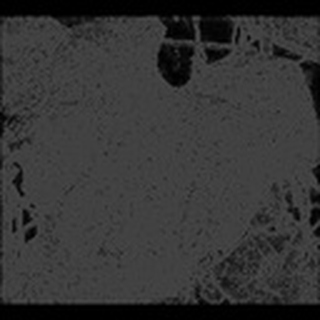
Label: cotton_powdery_mildew